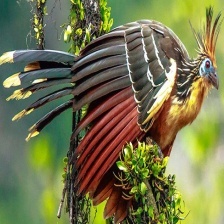
Species: HOATZIN
Scientific name: OPHISTHOCOMUS HOAZIN